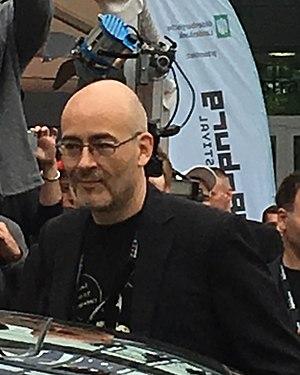
Le Festival international du film d'Oldenbourg, en allemand Internationale Filmfest Oldenburg, est un festival de cinéma se déroulant chaque année en septembre à Oldenbourg, dans le nord-ouest de l'Allemagne.